Great Sea Interconnector

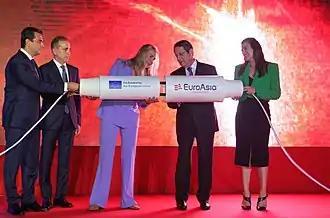
The inauguration ceremony of Interconnector held on October 14, 2022, was attended by EU Commissioner for Energy Kadri Simson, President of Cyprus Nicos Anastasiades, Greek and Cypriot Energy Ministers Kostas Skrekas and Natasa Pilides and CEO EuroAsia Interconnector Nasos Ktorides

Cyprus as an island is totally isolated from EU energy links and electricity networks and remains the most energy dependent country in the European Union. Cyprus is completely isolated from EU energy interconnections. About 95% of the primary energy use was imported in 2015. Oil and petroleum products represent around 92% of the gross energy consumption. Cyprus has no oil refineries. As a result of high import cost of petroleum products the price of electricity is one of the highest in the European Union. Renewable energy share has reached 8% and according to national targets should reach 13% by 2020. Recently Cyprus announced discovery of the Aphrodite gas field with significant amounts of natural gas resources in its exclusive economic zone (EEZ), and additional gas prospects are being explored. Due to regional turmoil in the Eastern Mediterranean region and the fact that 1/3 of Cyprus is unlawfully occupied, for energy security it needs a reliable and robust energy infrastructure. The EuroAsia Interconnector will connect Cyprus to the European electricity grid as the last EU member fully isolated from energy interconnections.